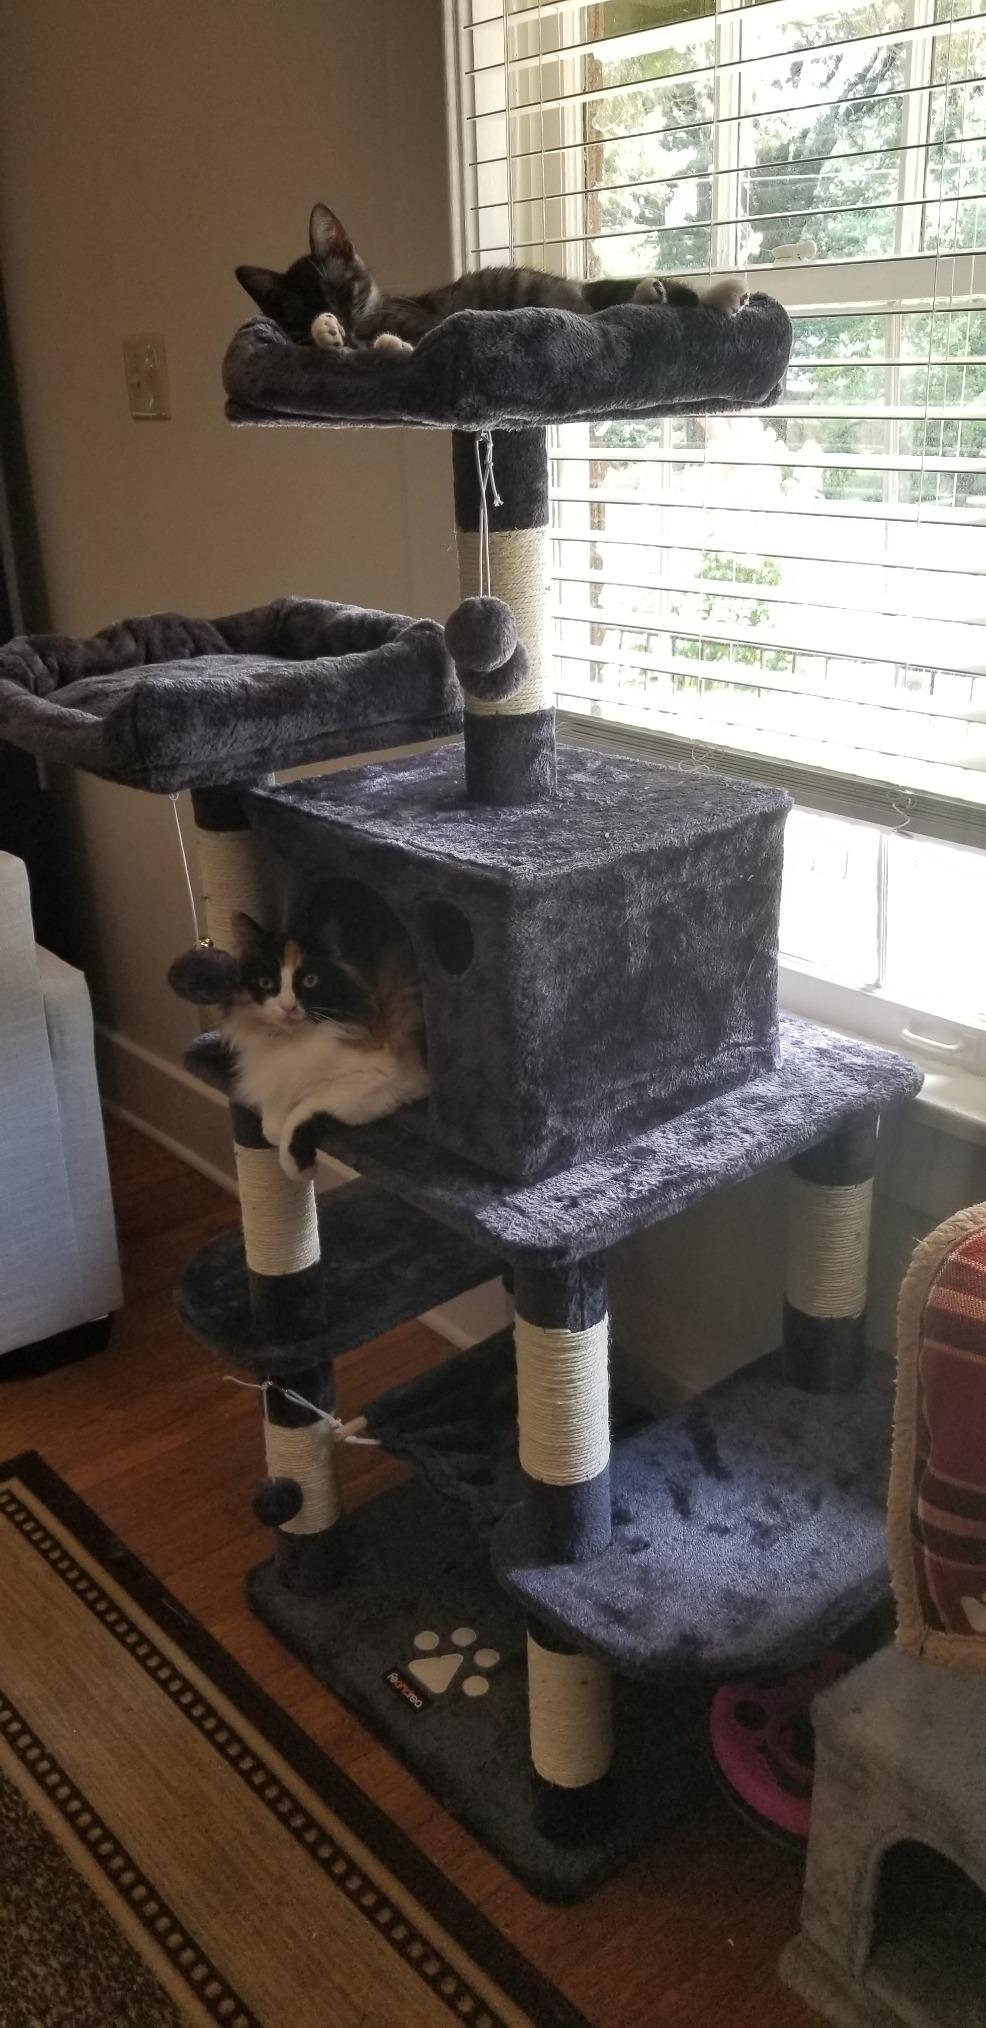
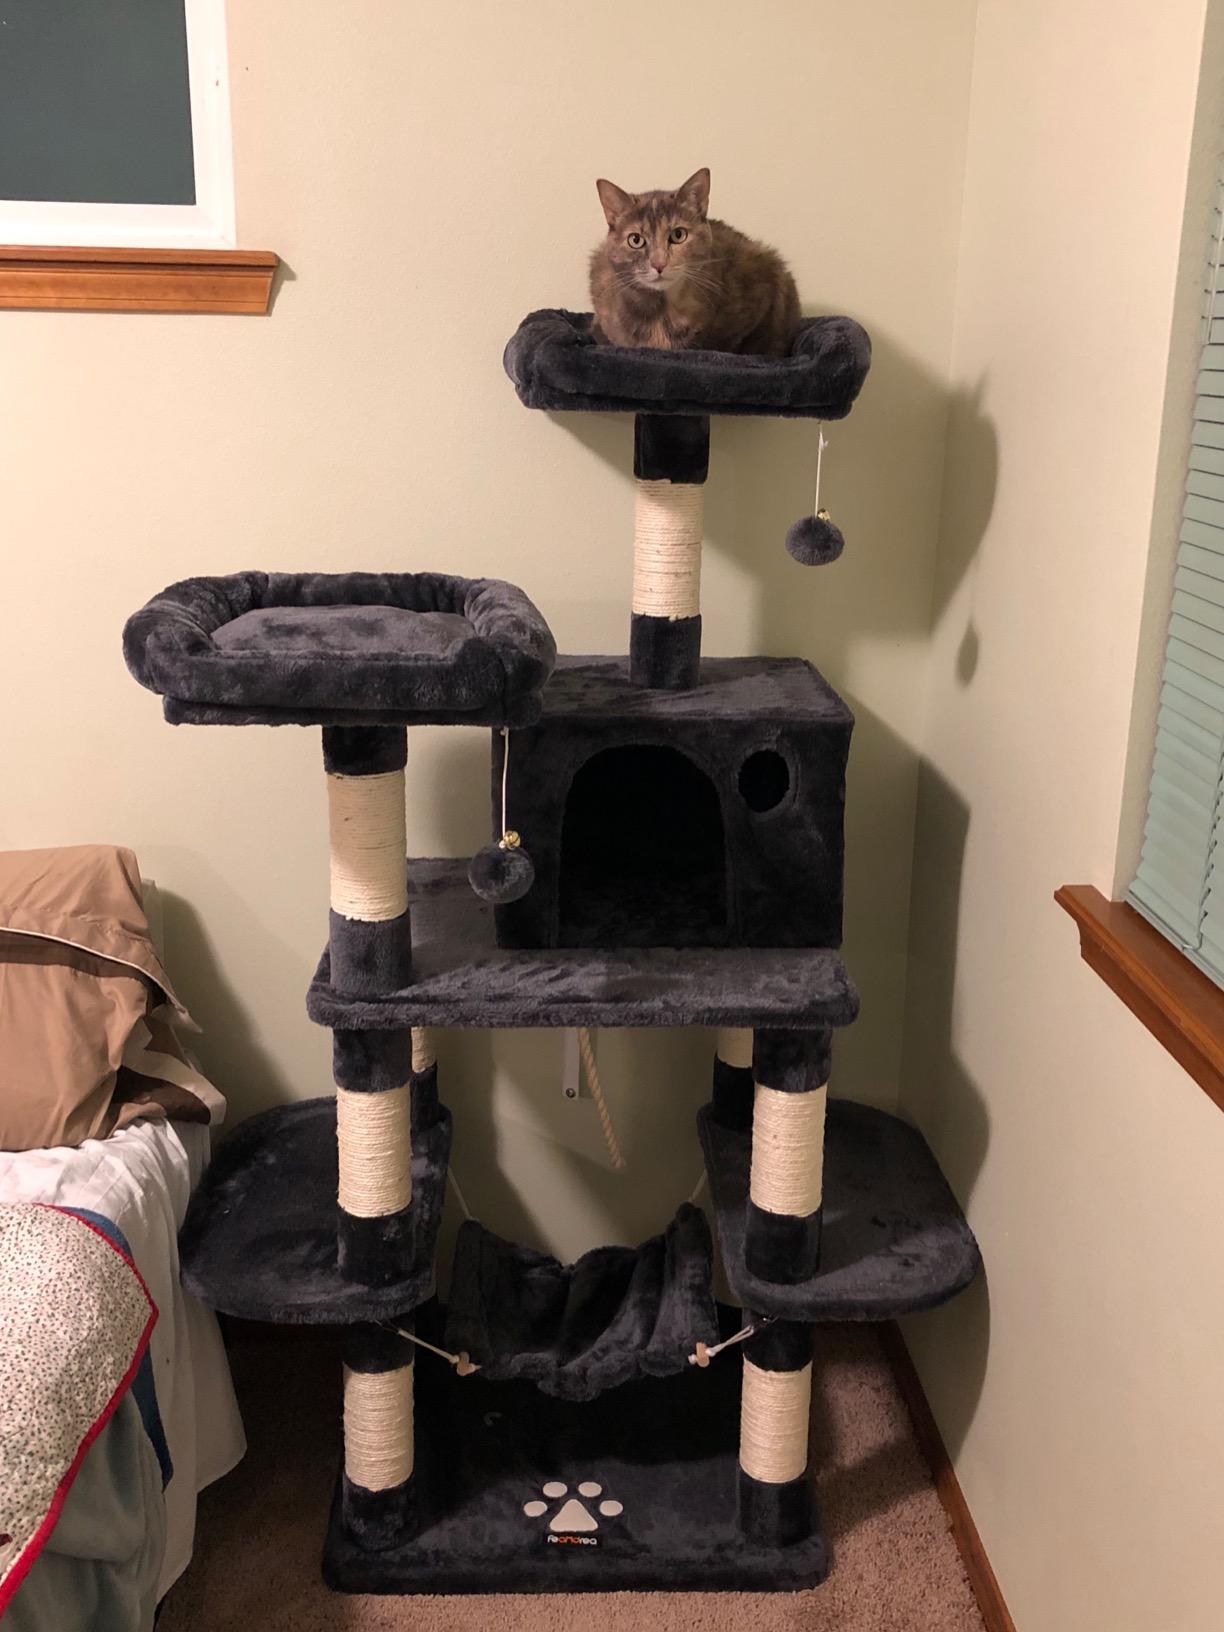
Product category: items_cat tree
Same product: yes